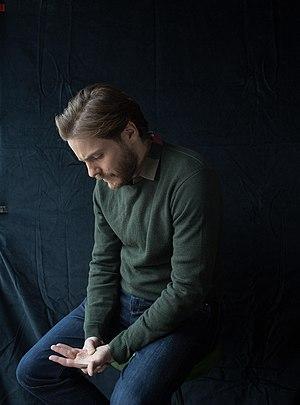
Daniel Brühl /ˈdaːniːɛl ˈbʁyːl/ est un acteur germano-espagnol, né le 16 juin 1978 à Barcelone.